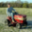
Label: lawn_mower